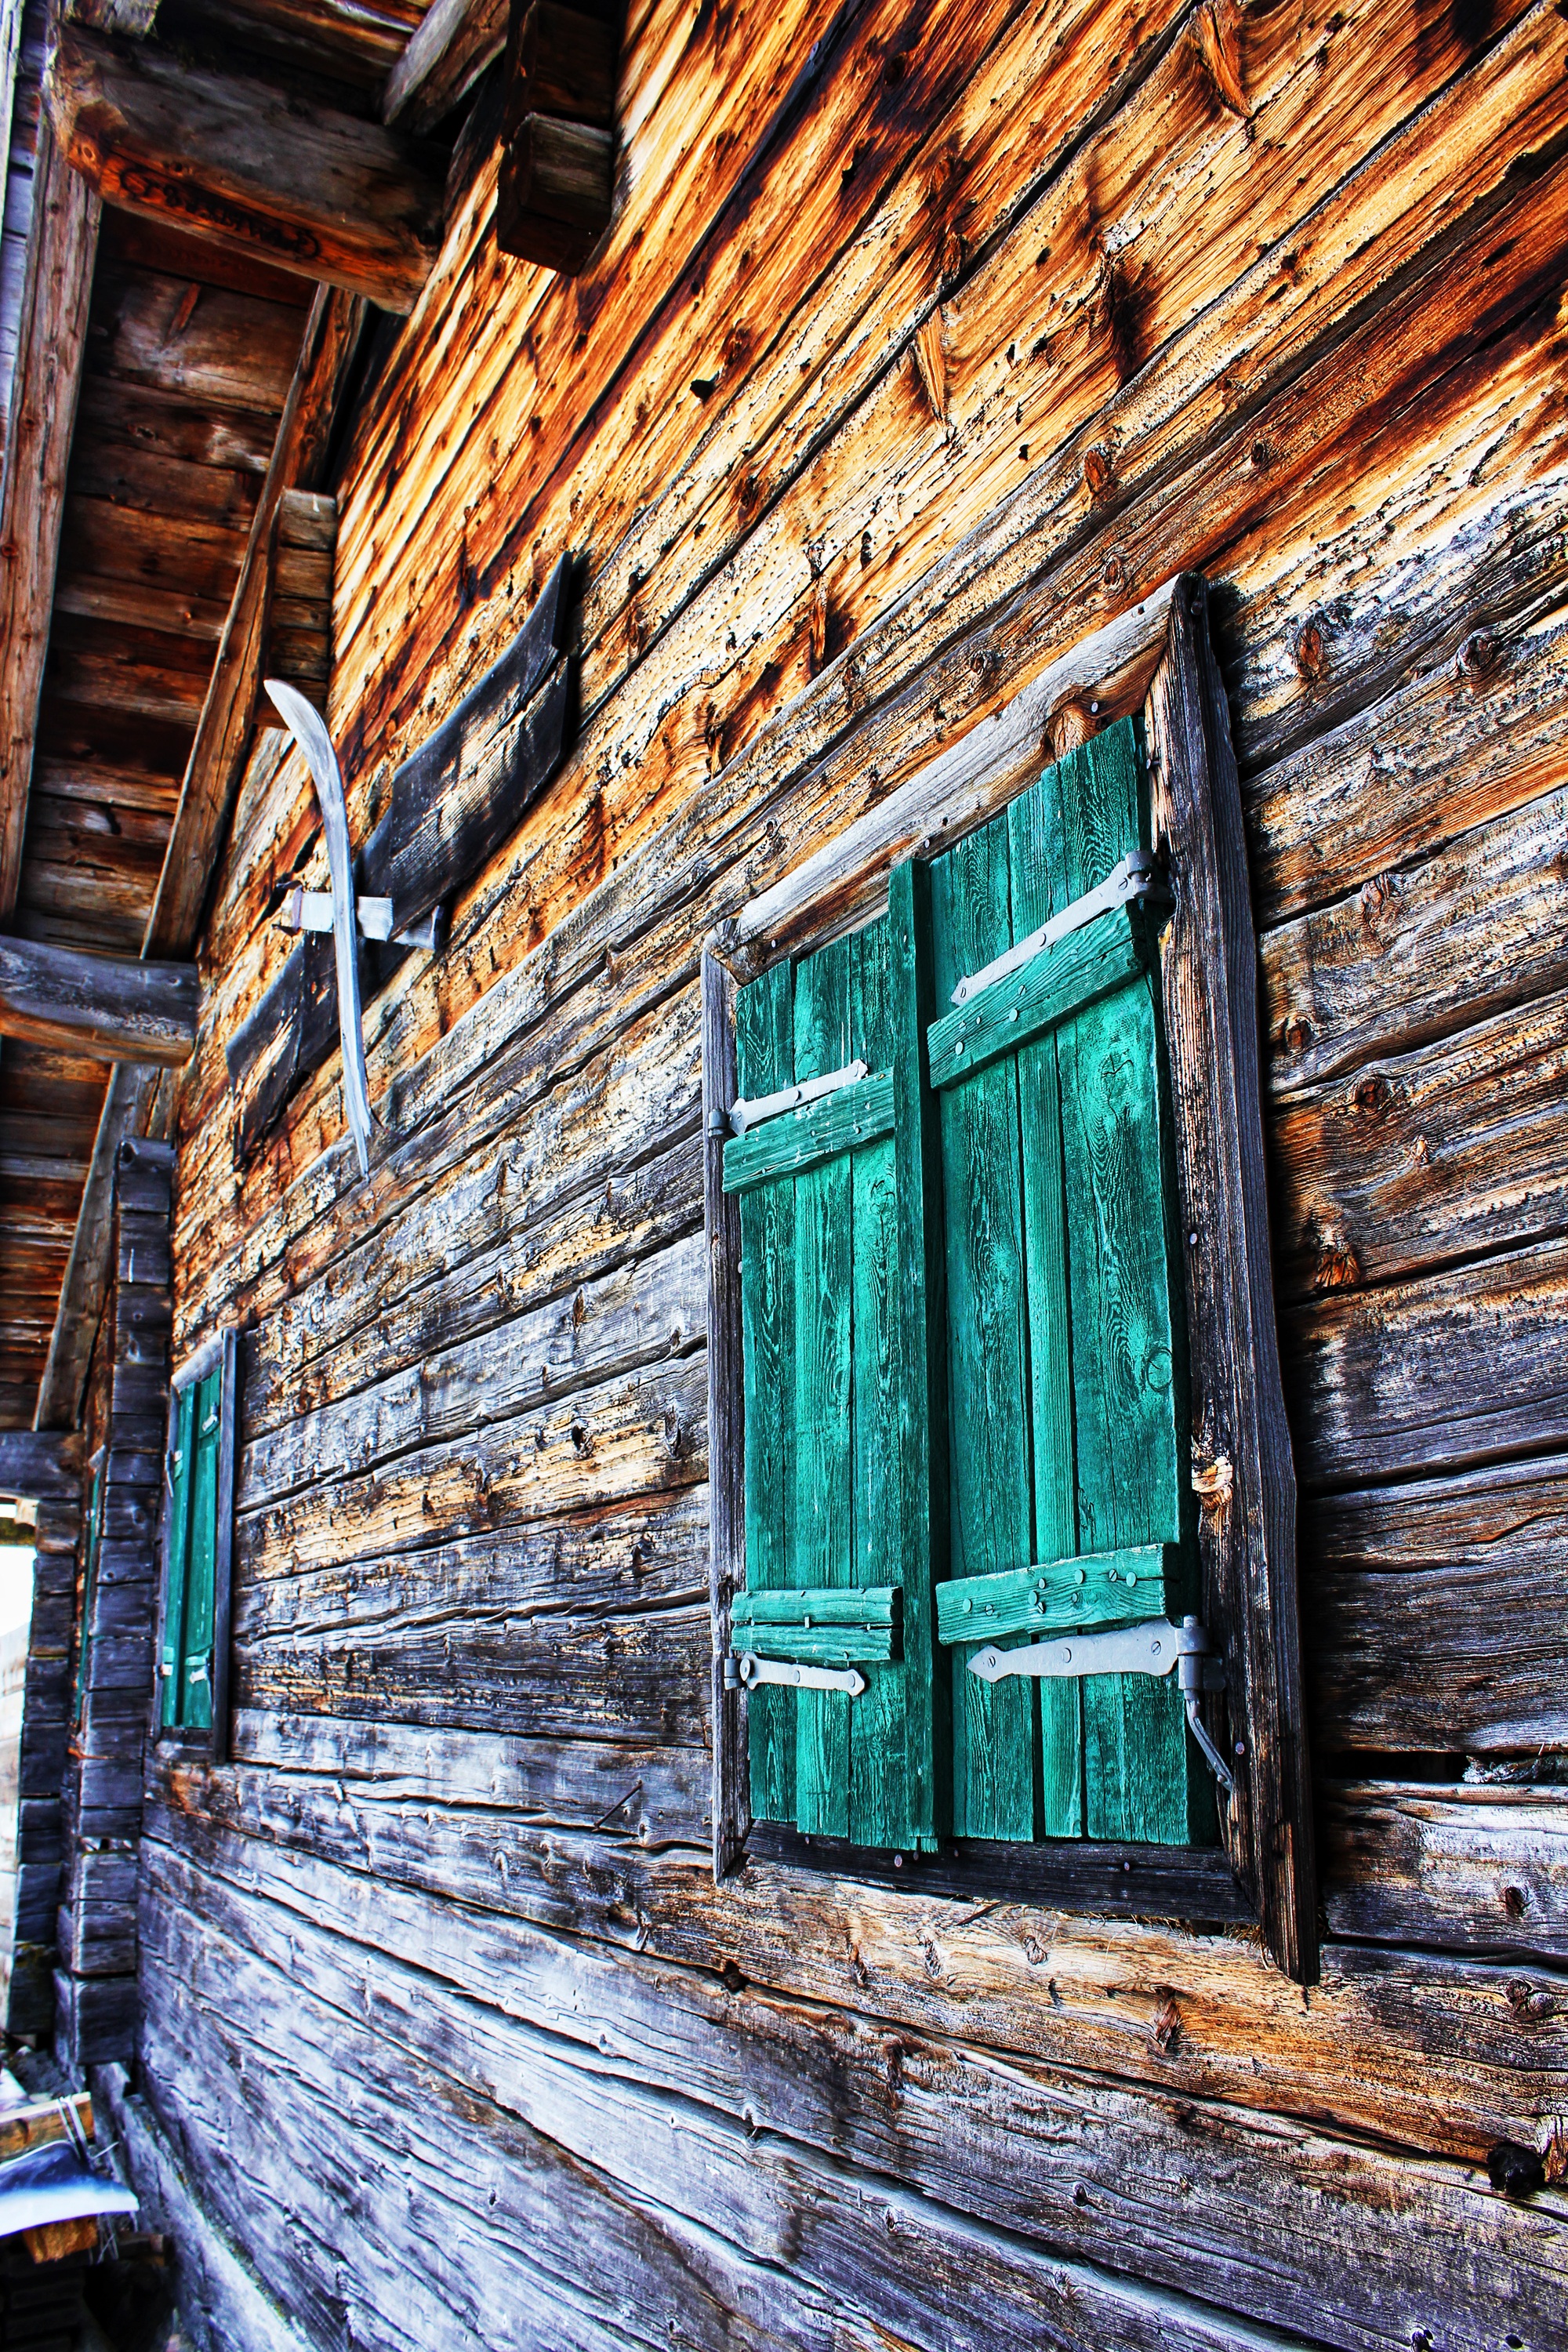
wood, street, house, window, alley, wall, rustic, shack, color, facade, factory, blue, industry, shutter, old house, farmhouse, old window, hauswand, wooden windows, urban area, museum of local history